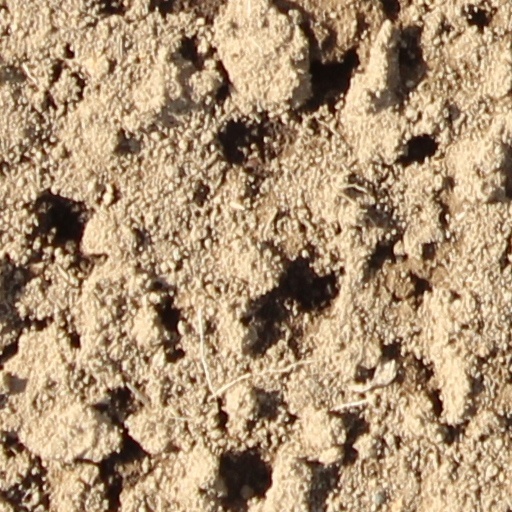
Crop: wheat